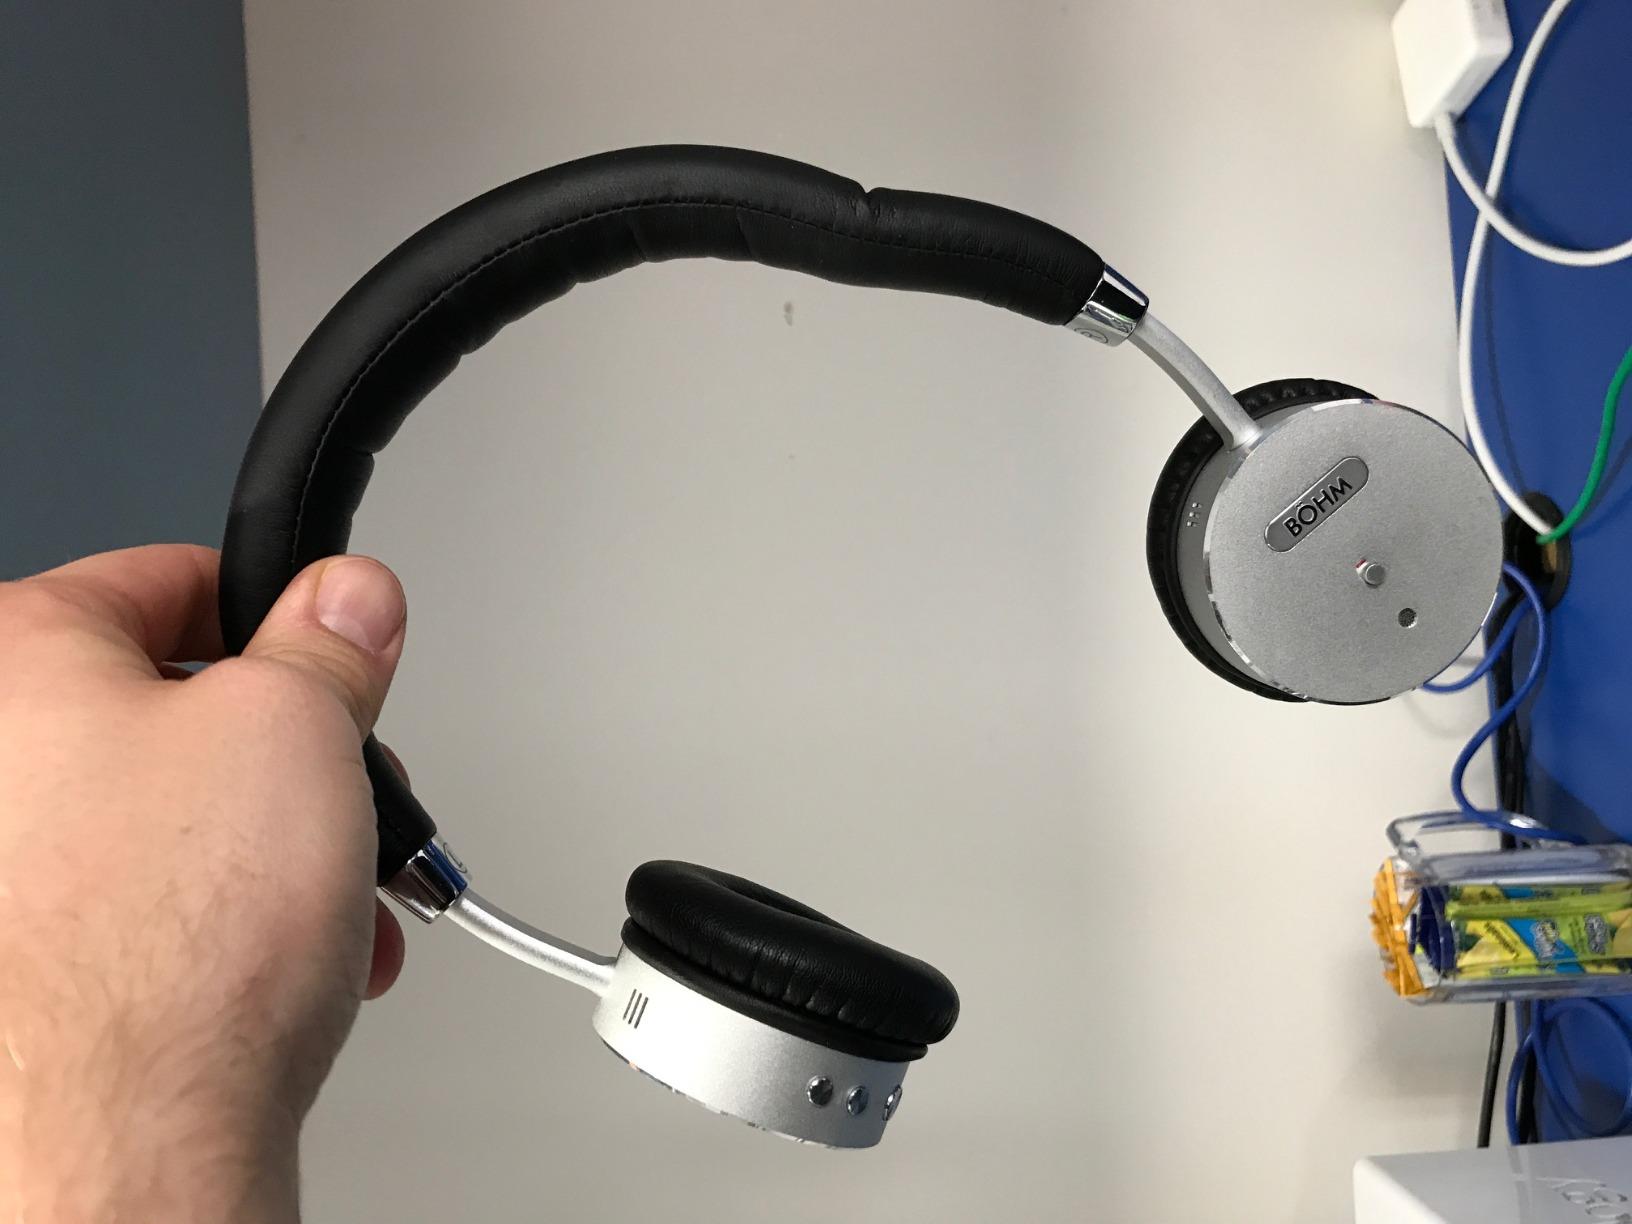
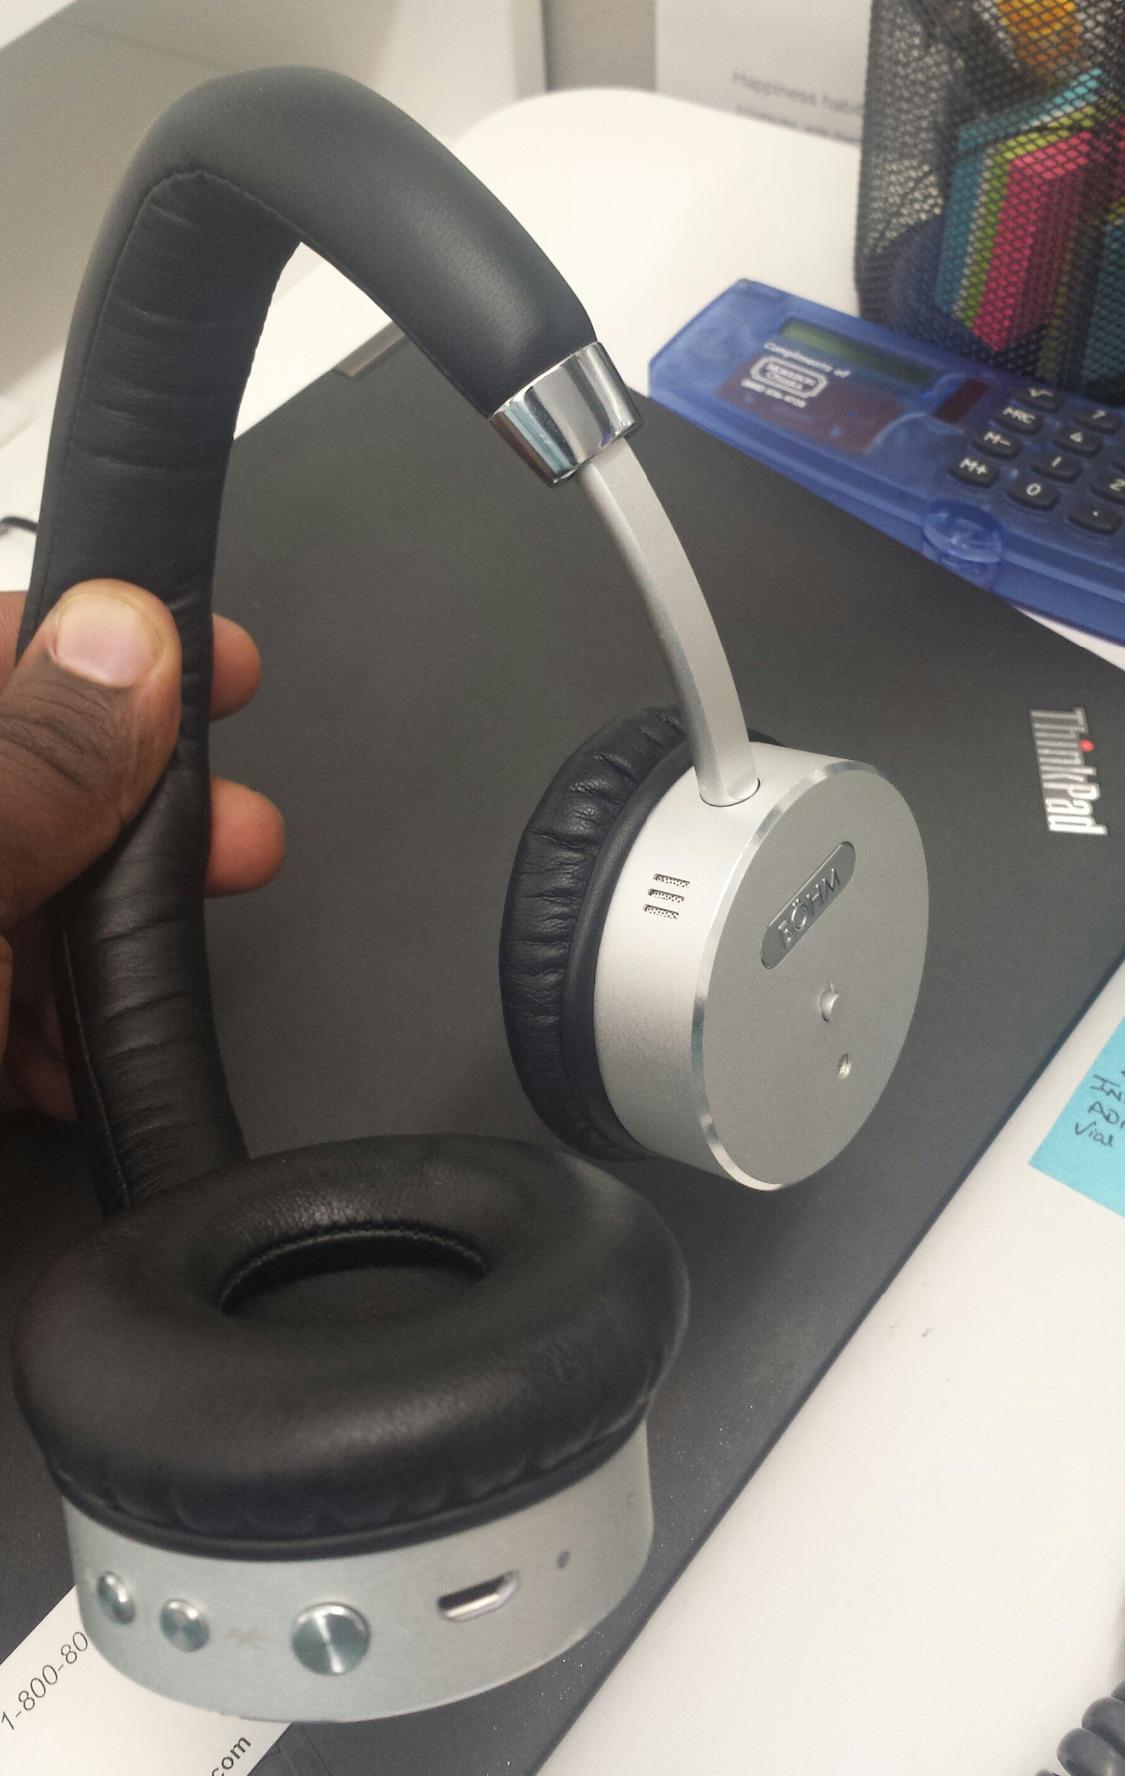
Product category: headphones
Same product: yes